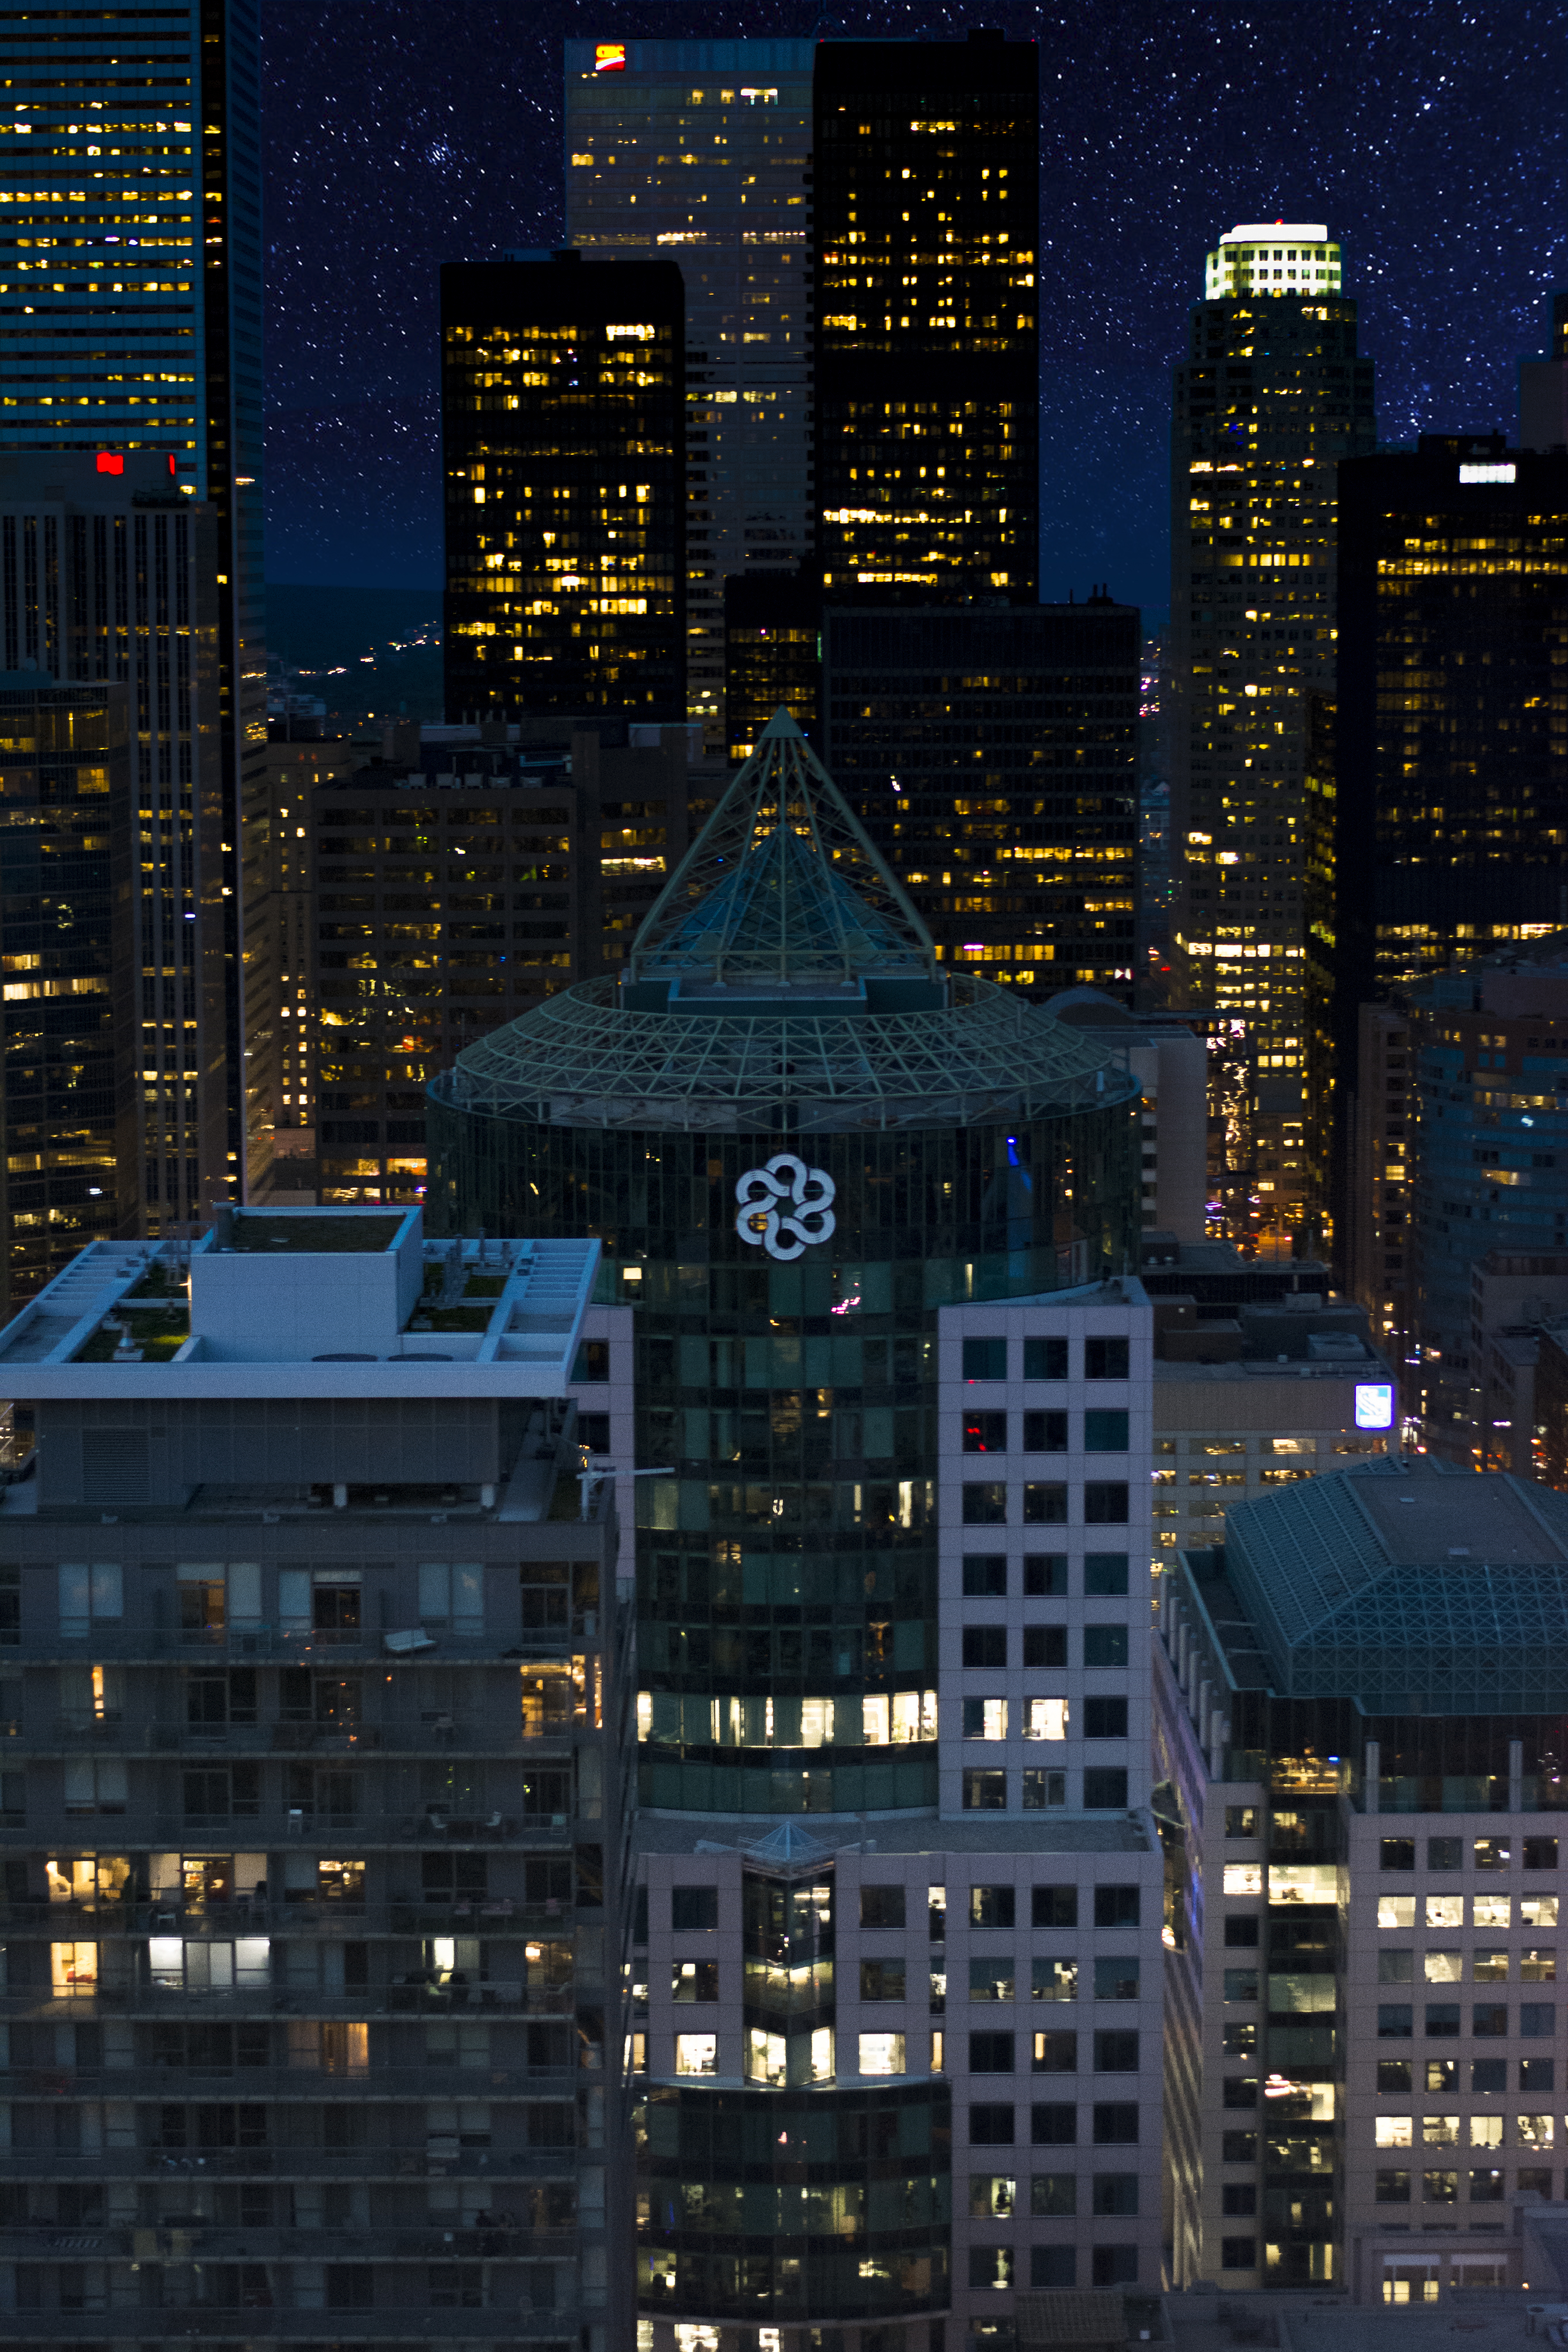
architecture, building, night, light, toronto, cityscape, metropolitan area, city, urban area, metropolis, skyscraper, landmark, skyline, tower block, downtown, sky, reflection, darkness, tower, evening, midnight, dusk, computer wallpaper